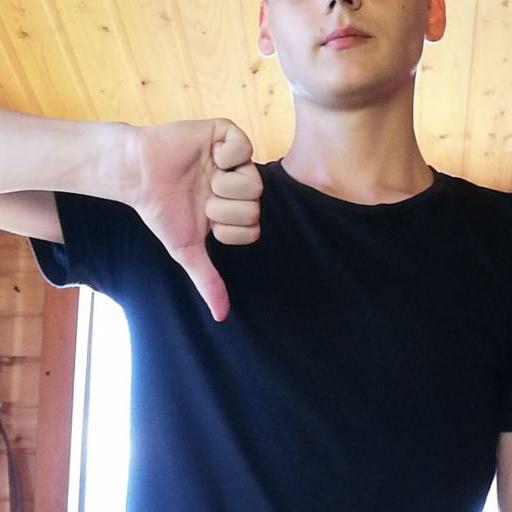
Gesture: dislike